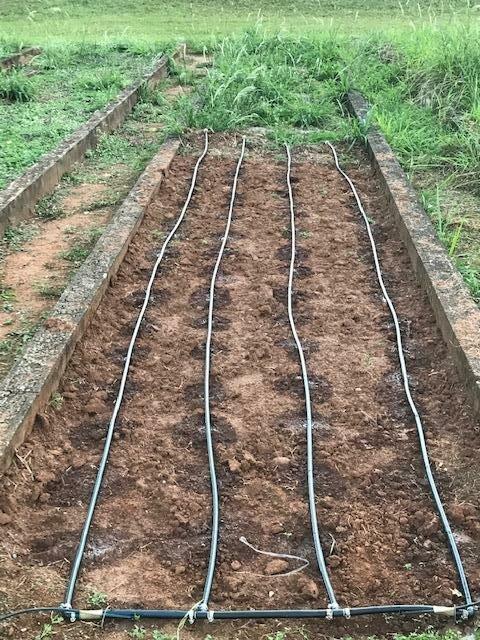
Mabomba maalumu yaliyopangwa kwa mpangilio mzuri katika shamba lenye rutuba, yakipitisha maji moja kwa moja hadi kwenye mizizi ya mimea. Jambo linalosaidia kuimarisha kilimo cha umwagilliaji kwa ufanisi mkubwa.